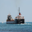
Label: ship